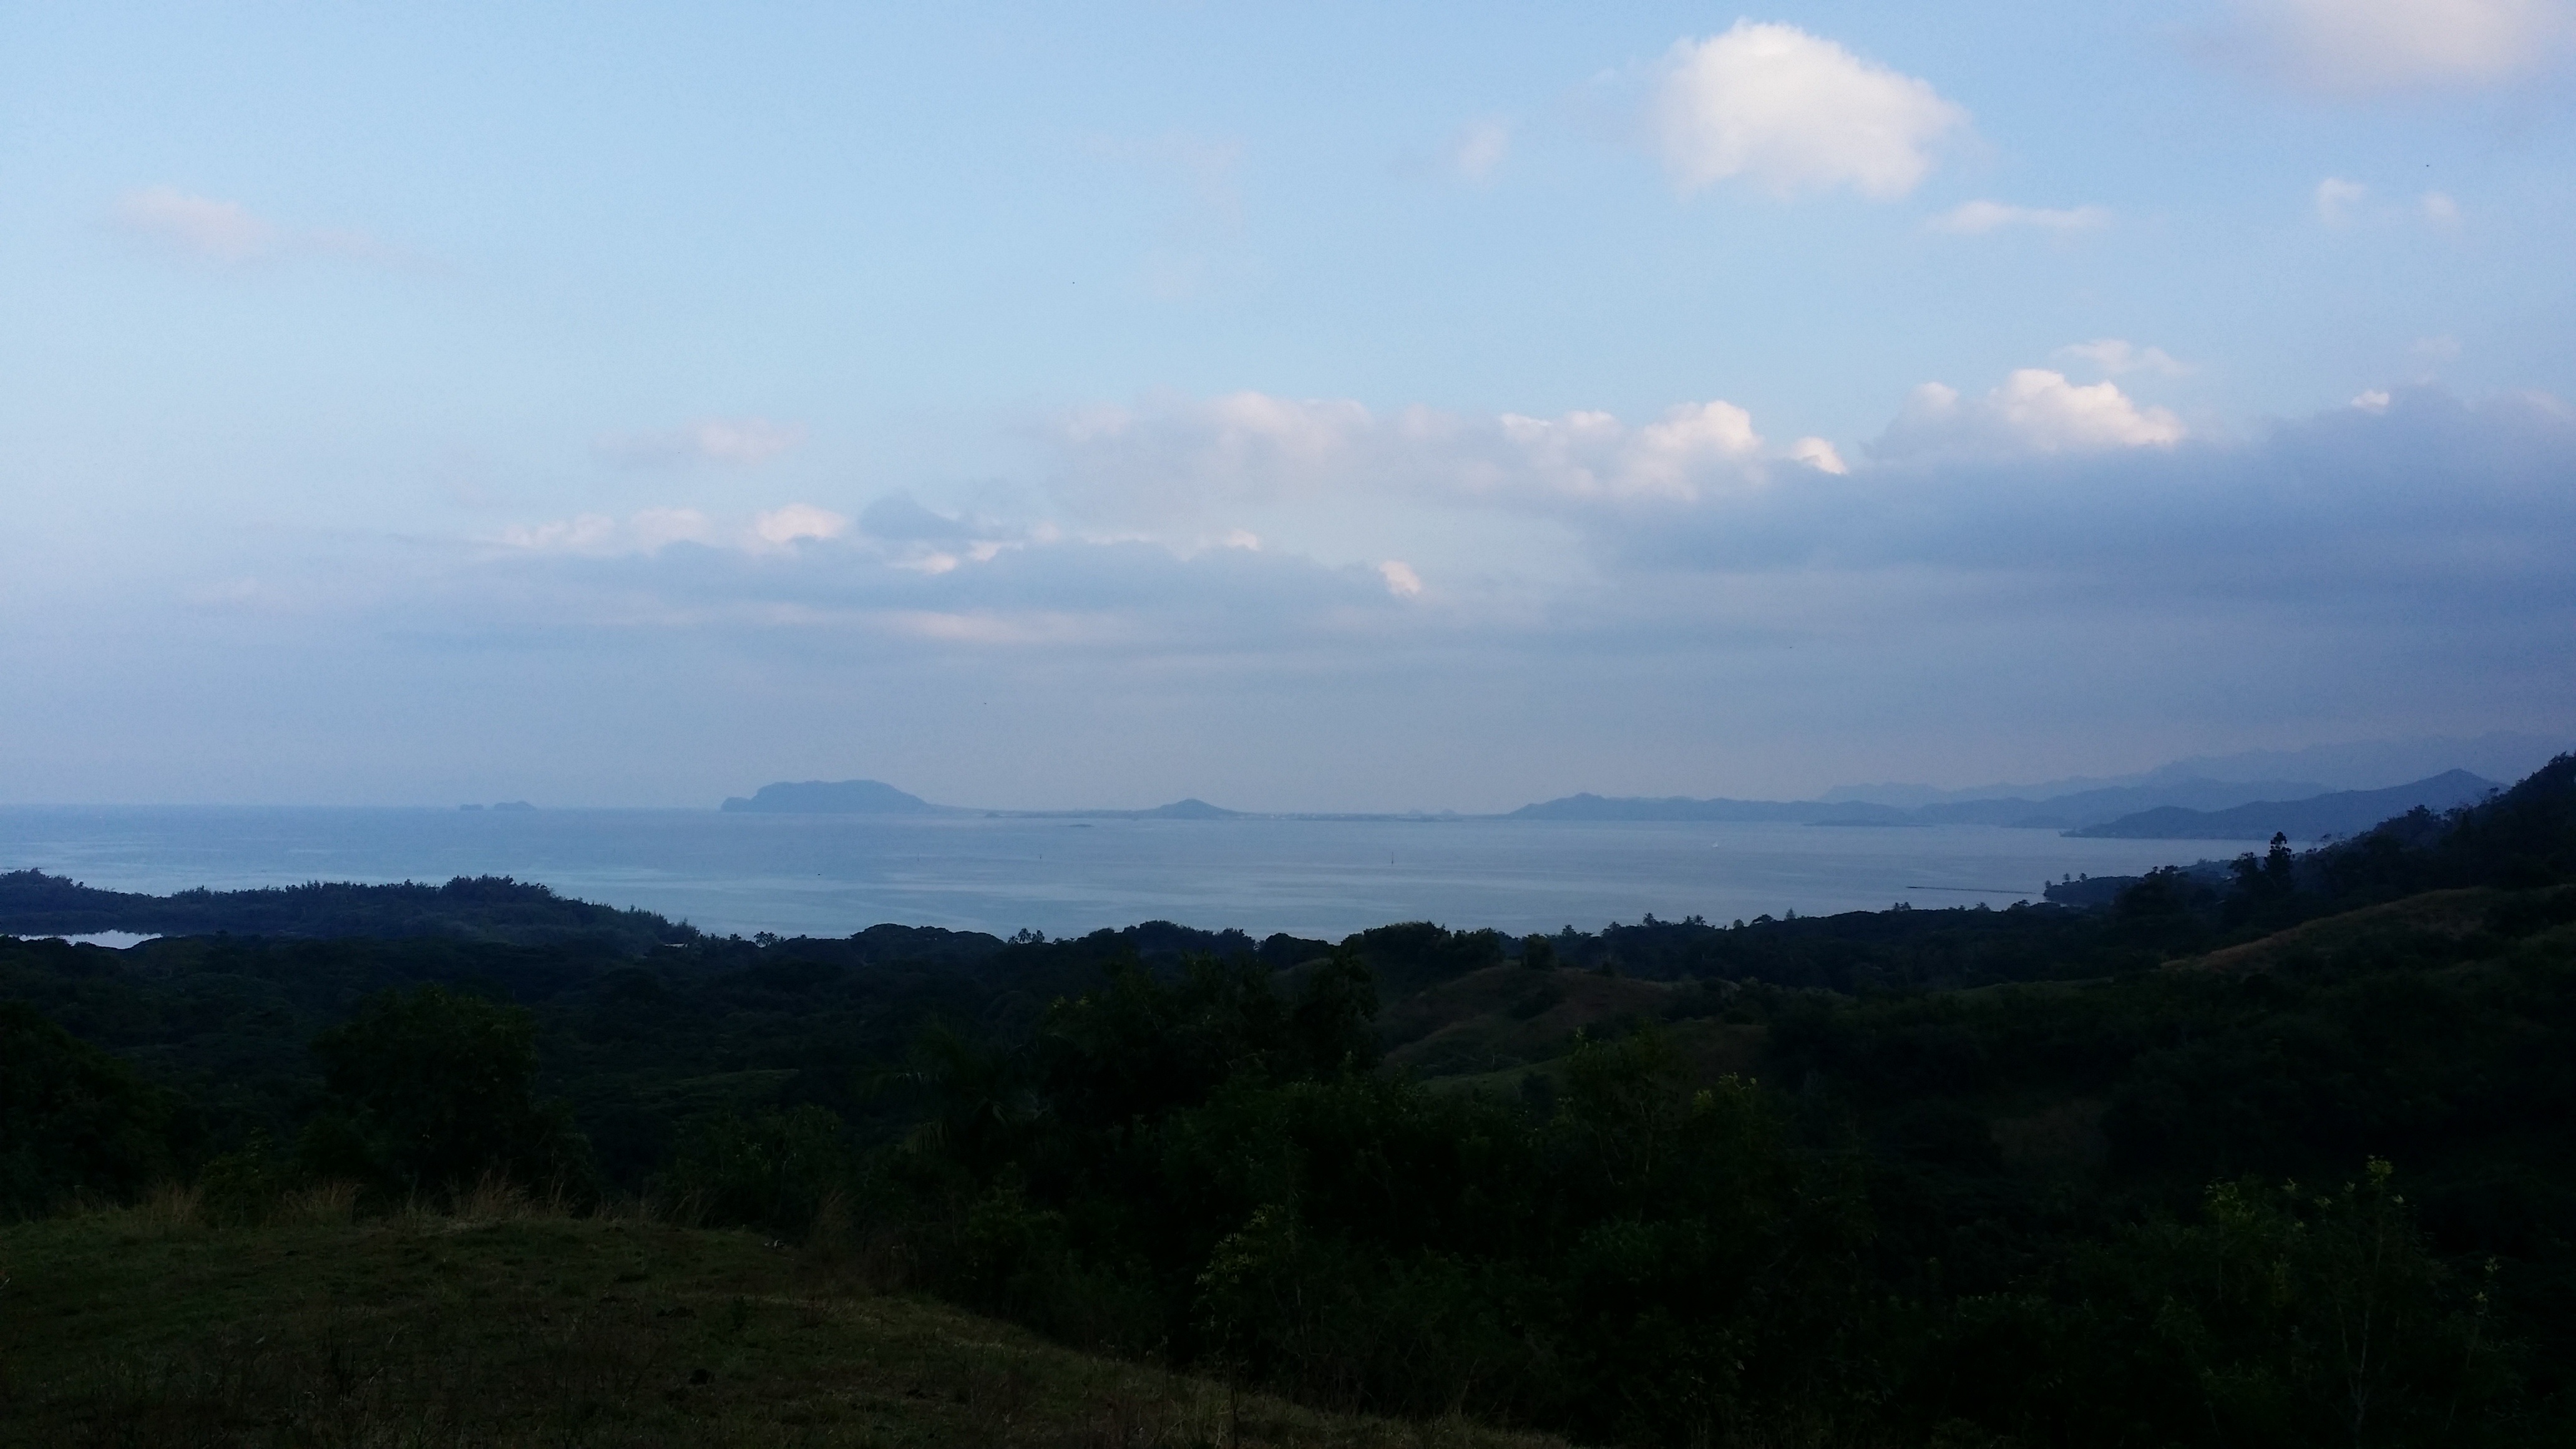
landscape, coast, nature, forest, horizon, mountain, cloud, sky, sunlight, morning, hill, valley, mountain range, dusk, bay, ridge, plateau, rural area, landform, geographical feature, atmospheric phenomenon, mountainous landforms